Gabriel Fragnière

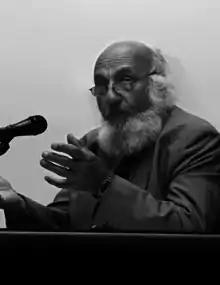
Gabriel Fragnière

Fragnière was born in Lausanne. He graduated in Philosophy at the University of Lausanne. He continued with a postgraduate at the College of Europe in Bruges (1959–1960) and became assistant to the rector and director of studies at the College (1961–1966). He then went to the United States and studied during two years the history of religions (1966–1968). In 1993 he obtained his doctorate in philosophy at the University of Maastricht.